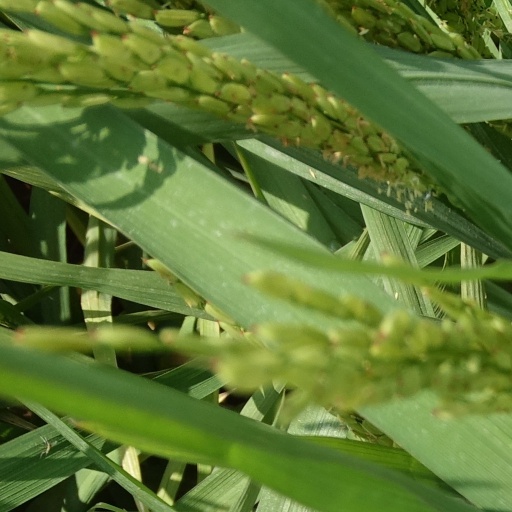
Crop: rice